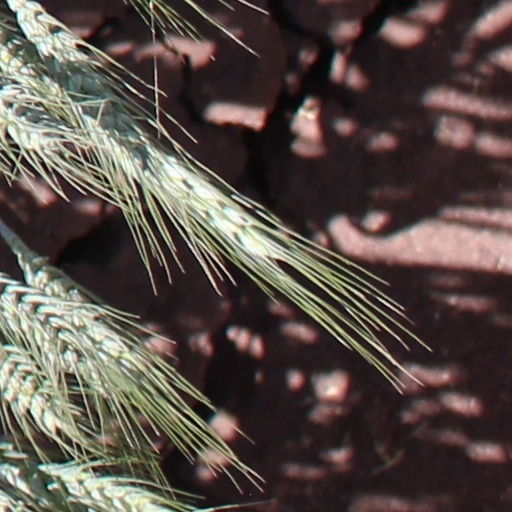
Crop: wheat